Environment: real
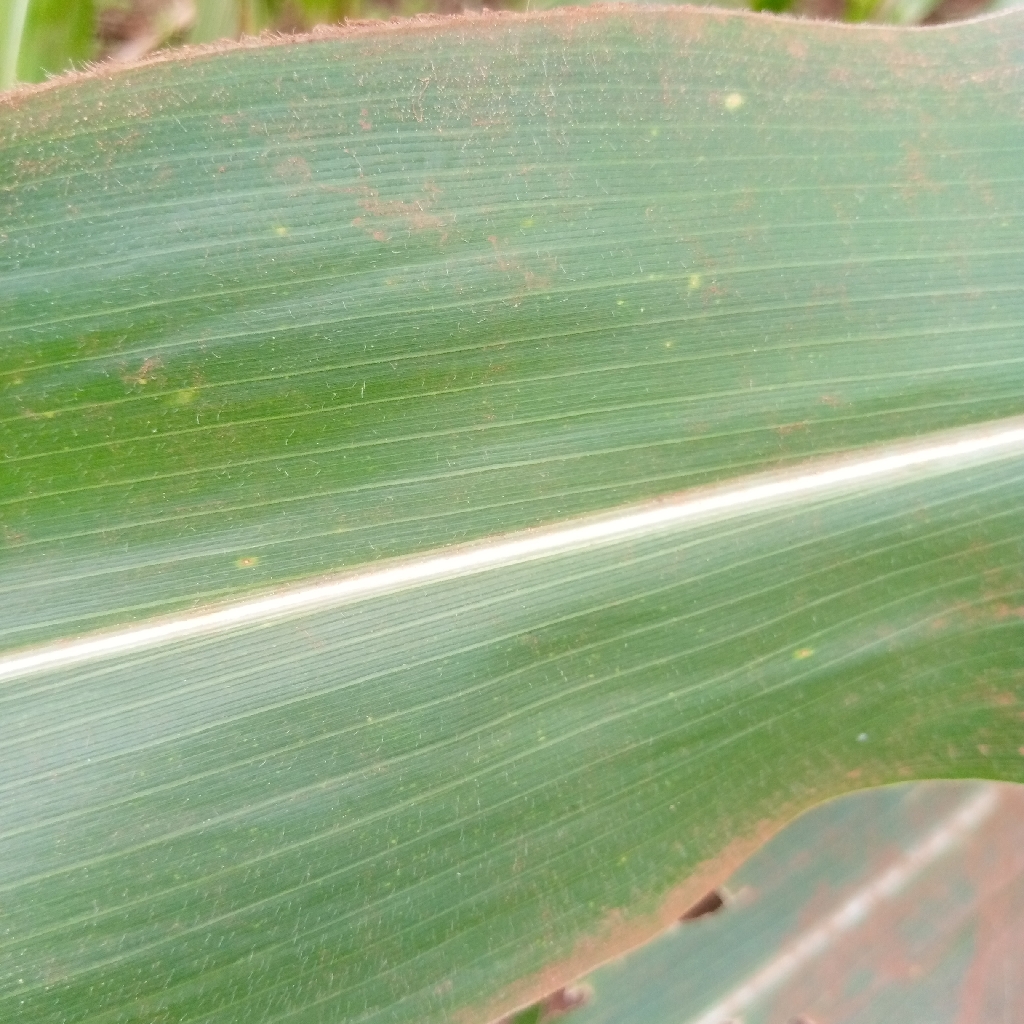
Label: healthy